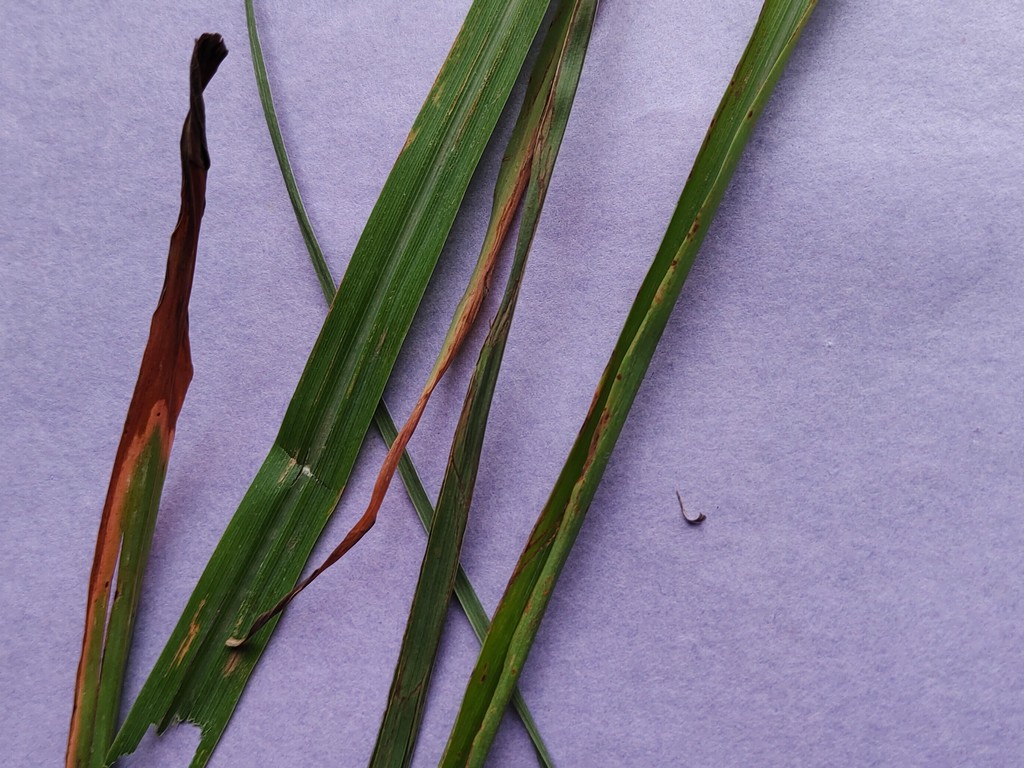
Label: Unhealthy